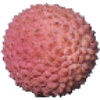
Label: lychee